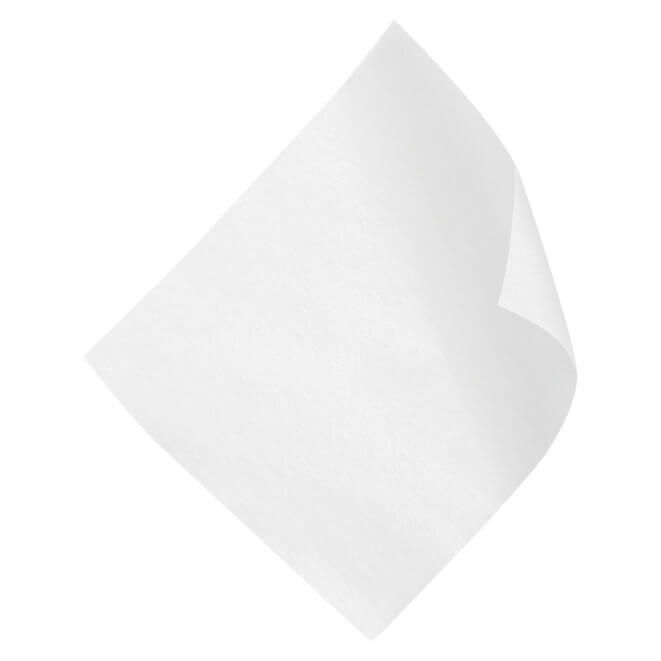
Label: paper